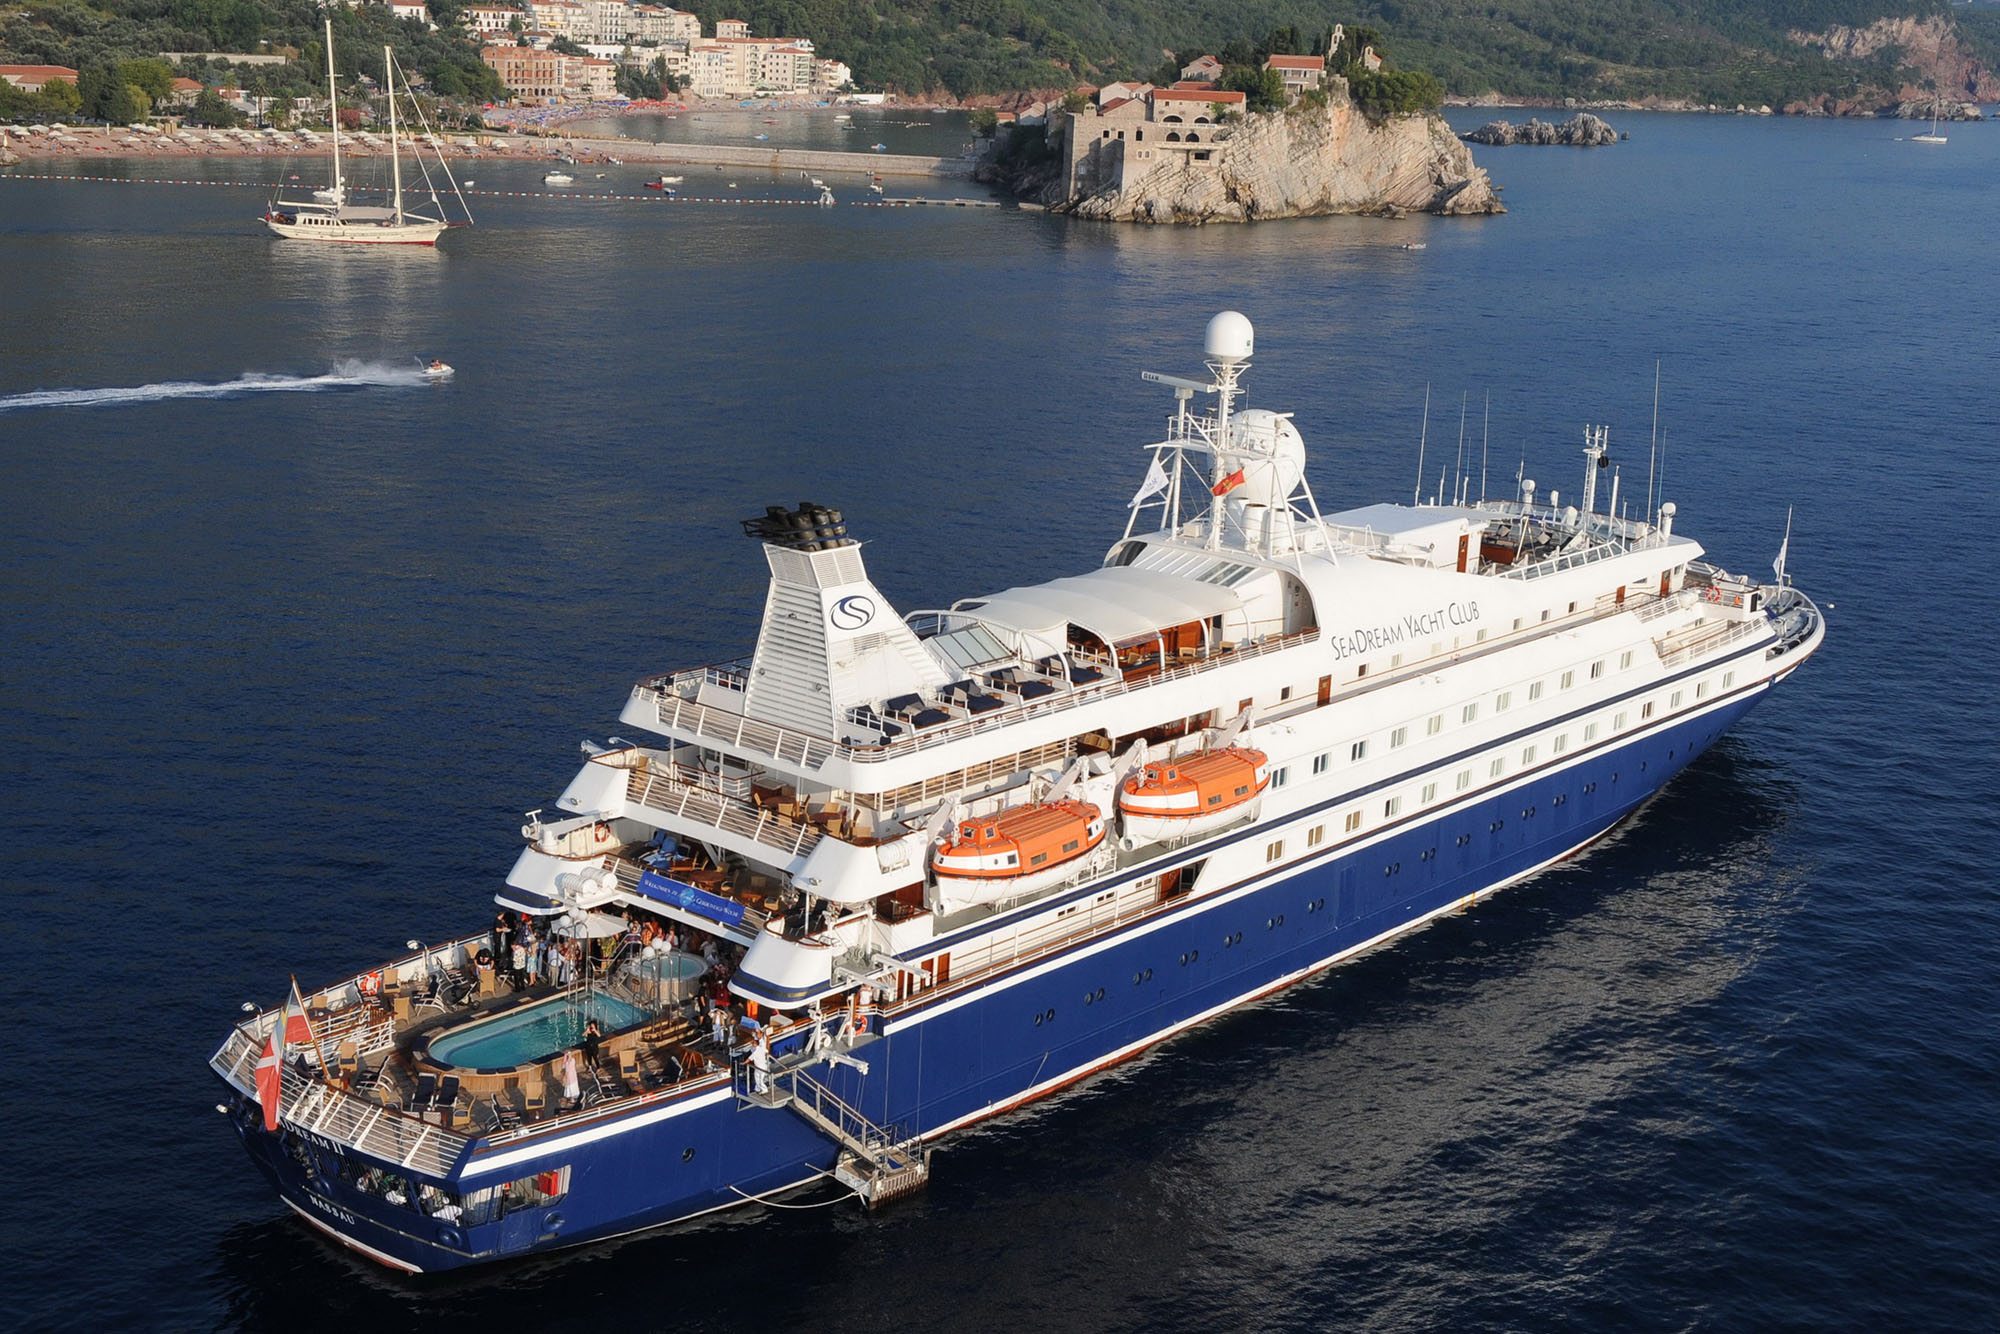
Vehicle type: Ships